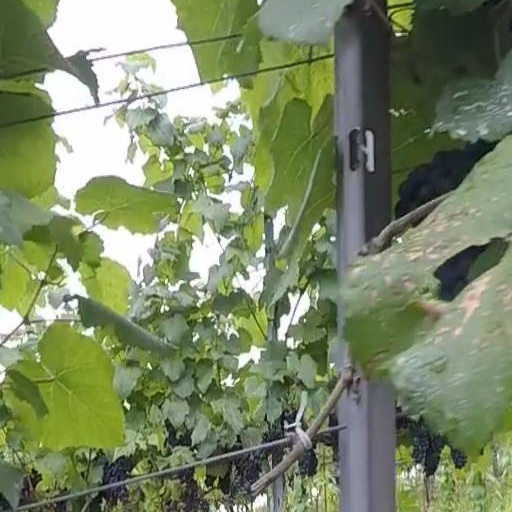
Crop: grape